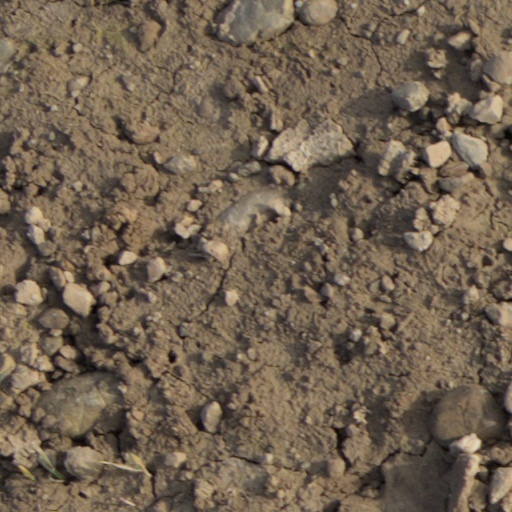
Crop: wheat